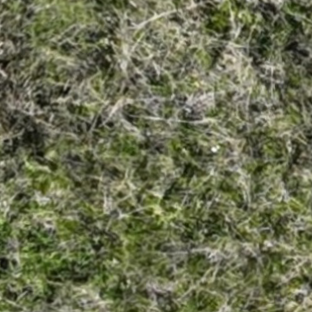
Month: october